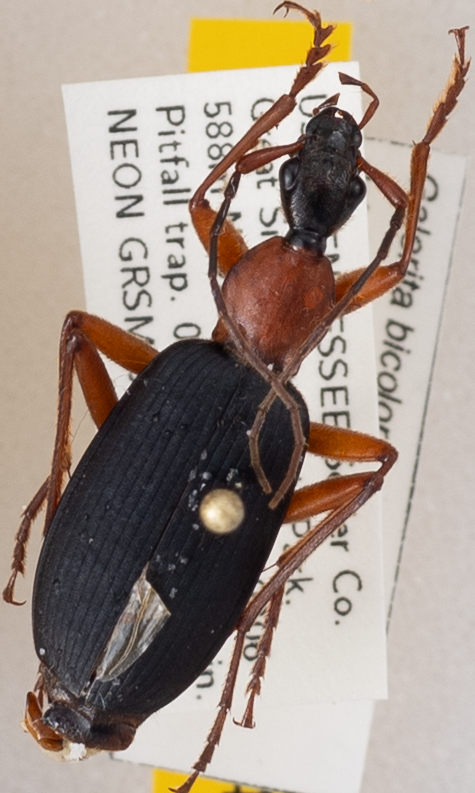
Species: Galerita bicolor
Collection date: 2019-09-03
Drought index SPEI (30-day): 0.184
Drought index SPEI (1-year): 2.09
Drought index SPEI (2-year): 2.09